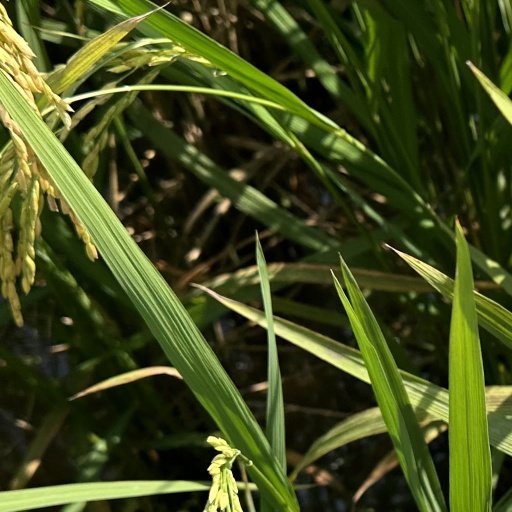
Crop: rice